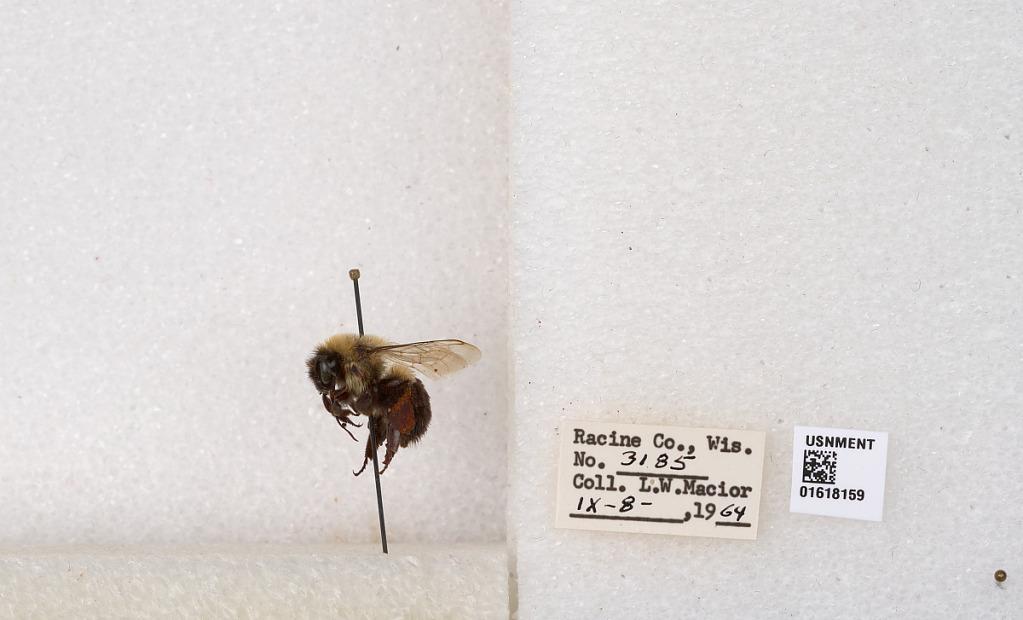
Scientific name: Bombus impatiens Cresson
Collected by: L. Macior
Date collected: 1964-9-8
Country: United States
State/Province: Wisconsin
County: Racine
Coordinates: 42.7299, -87.8123